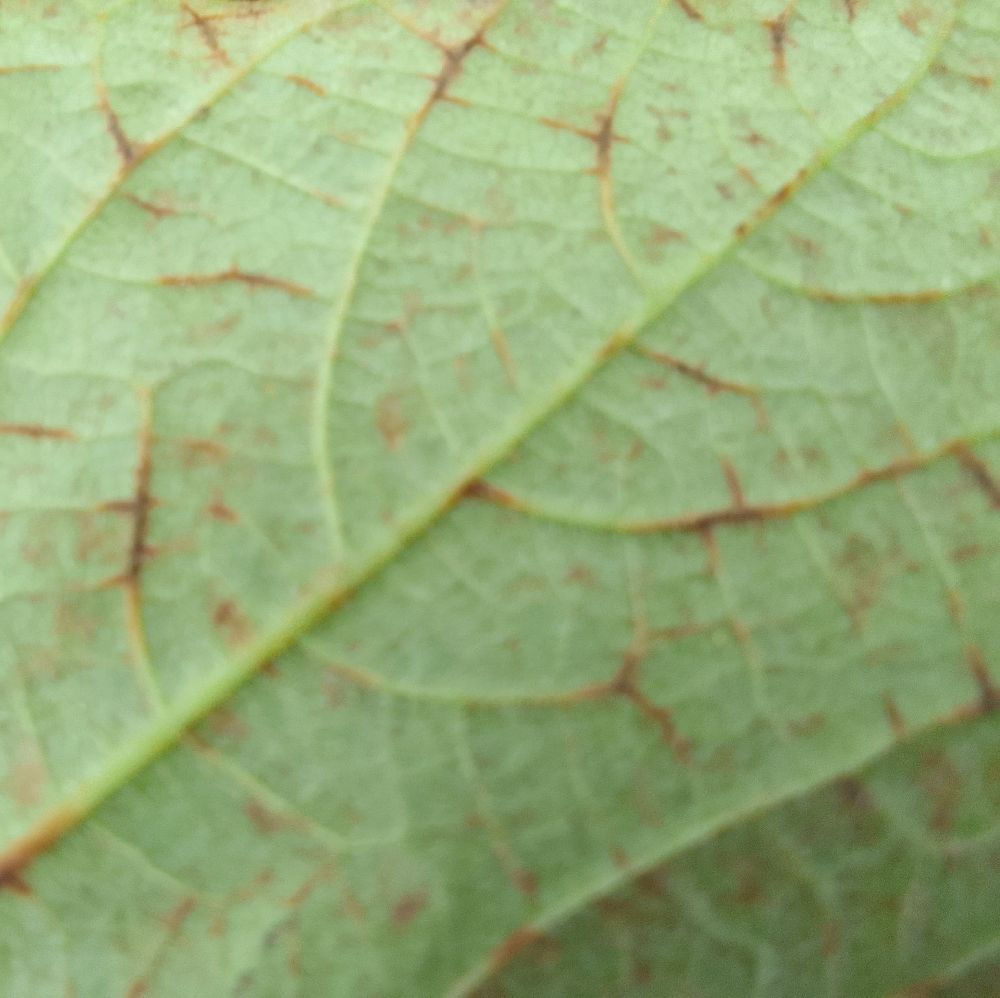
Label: anthracnose